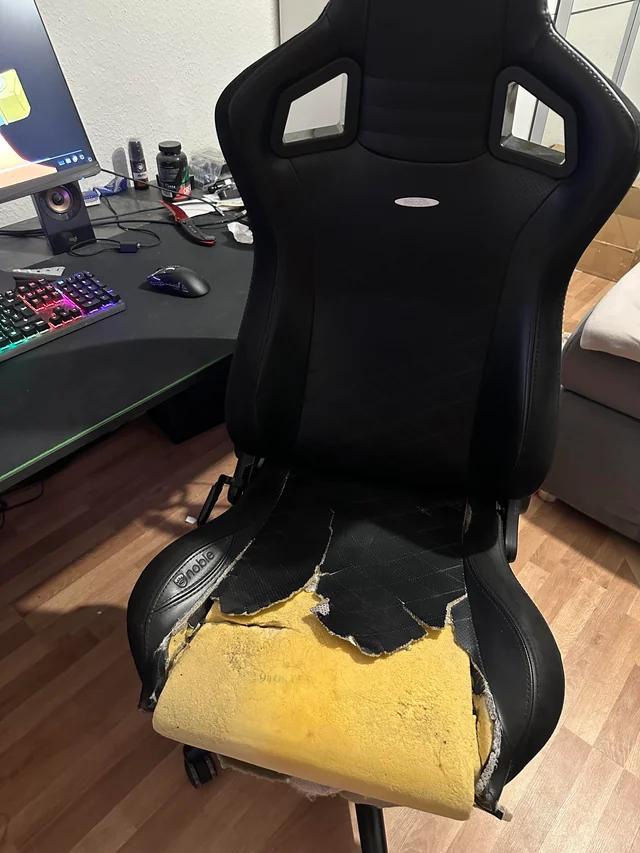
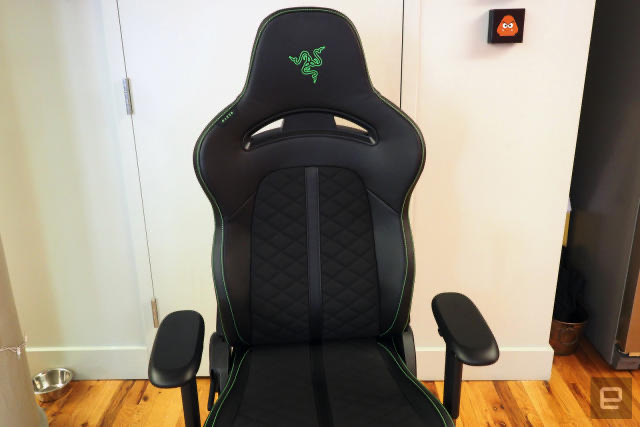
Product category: items_chair
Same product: no